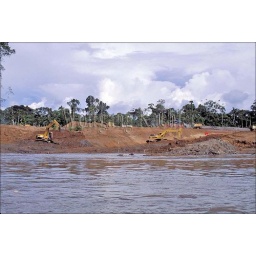
Ecuador, amazon basin, near coca, rio napo, road being built through rain forest